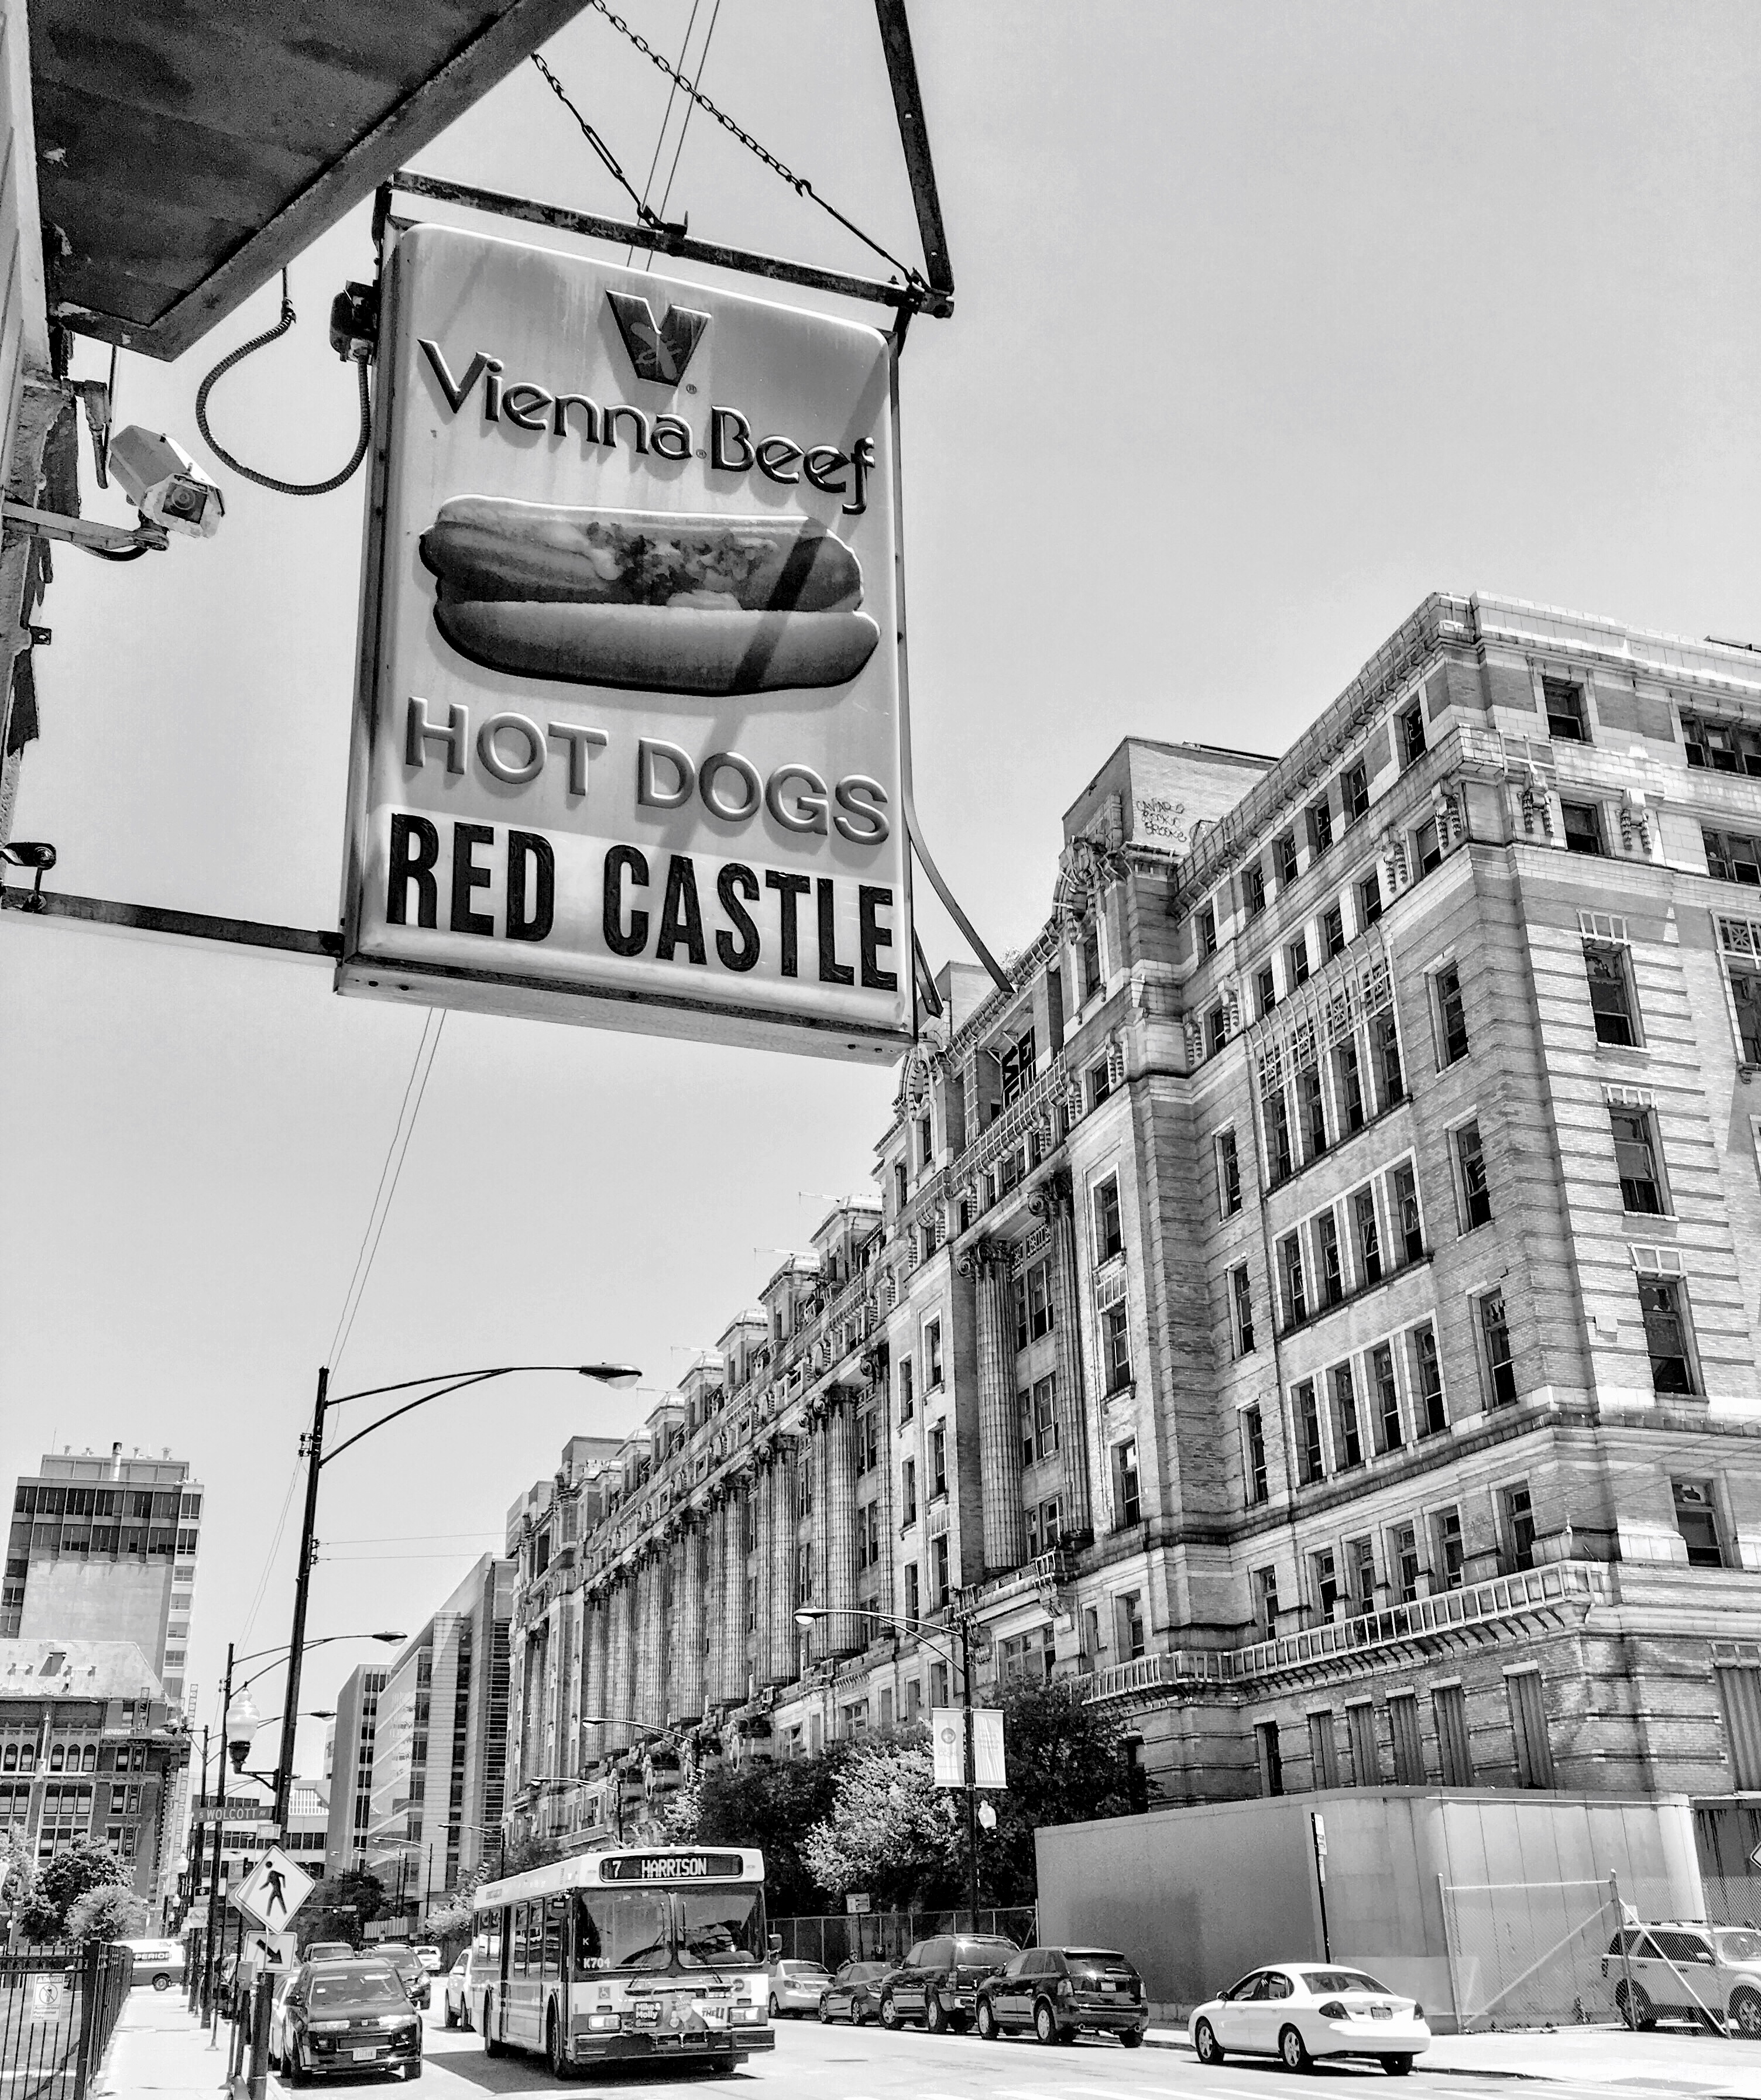
chicago, motor vehicle, white, black, monochrome, urban area, black and white, street, town, neighbourhood, city, architecture, building, metropolitan area, monochrome photography, photography, design, metropolis, signage, downtown, road, advertising, vehicle, mixed use, residential area, car, style